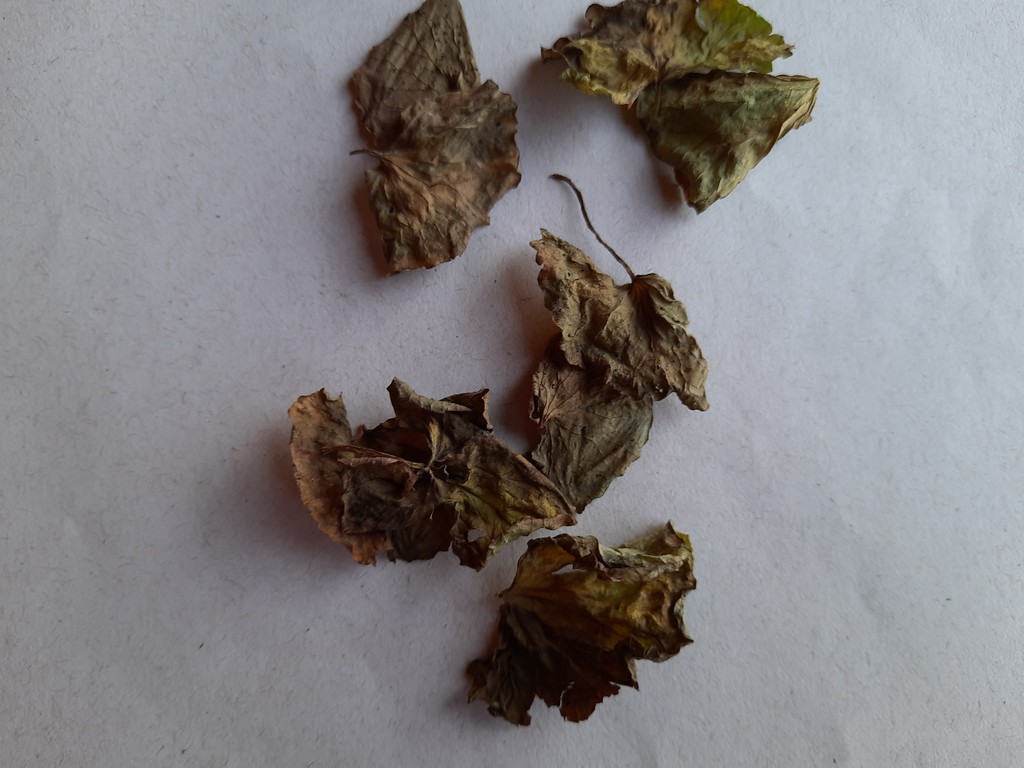
Label: Dried